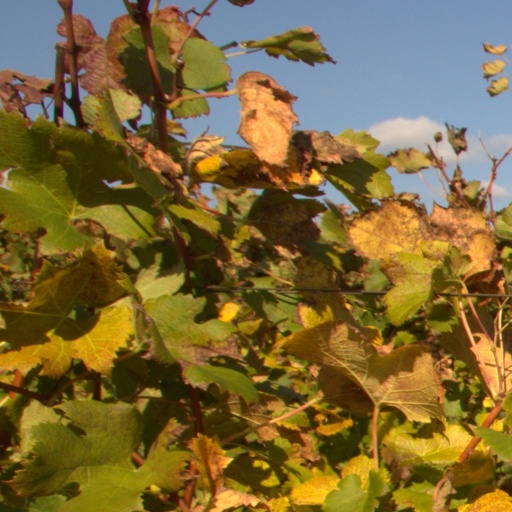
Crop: grape